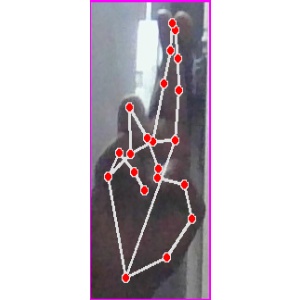
अक्षर: र